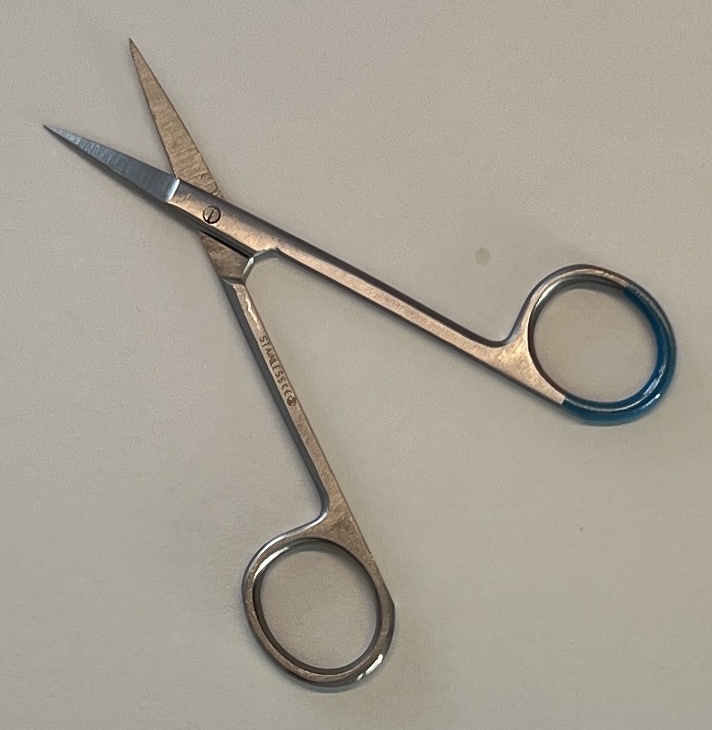
Hinged instrument state: open